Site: brandenburg
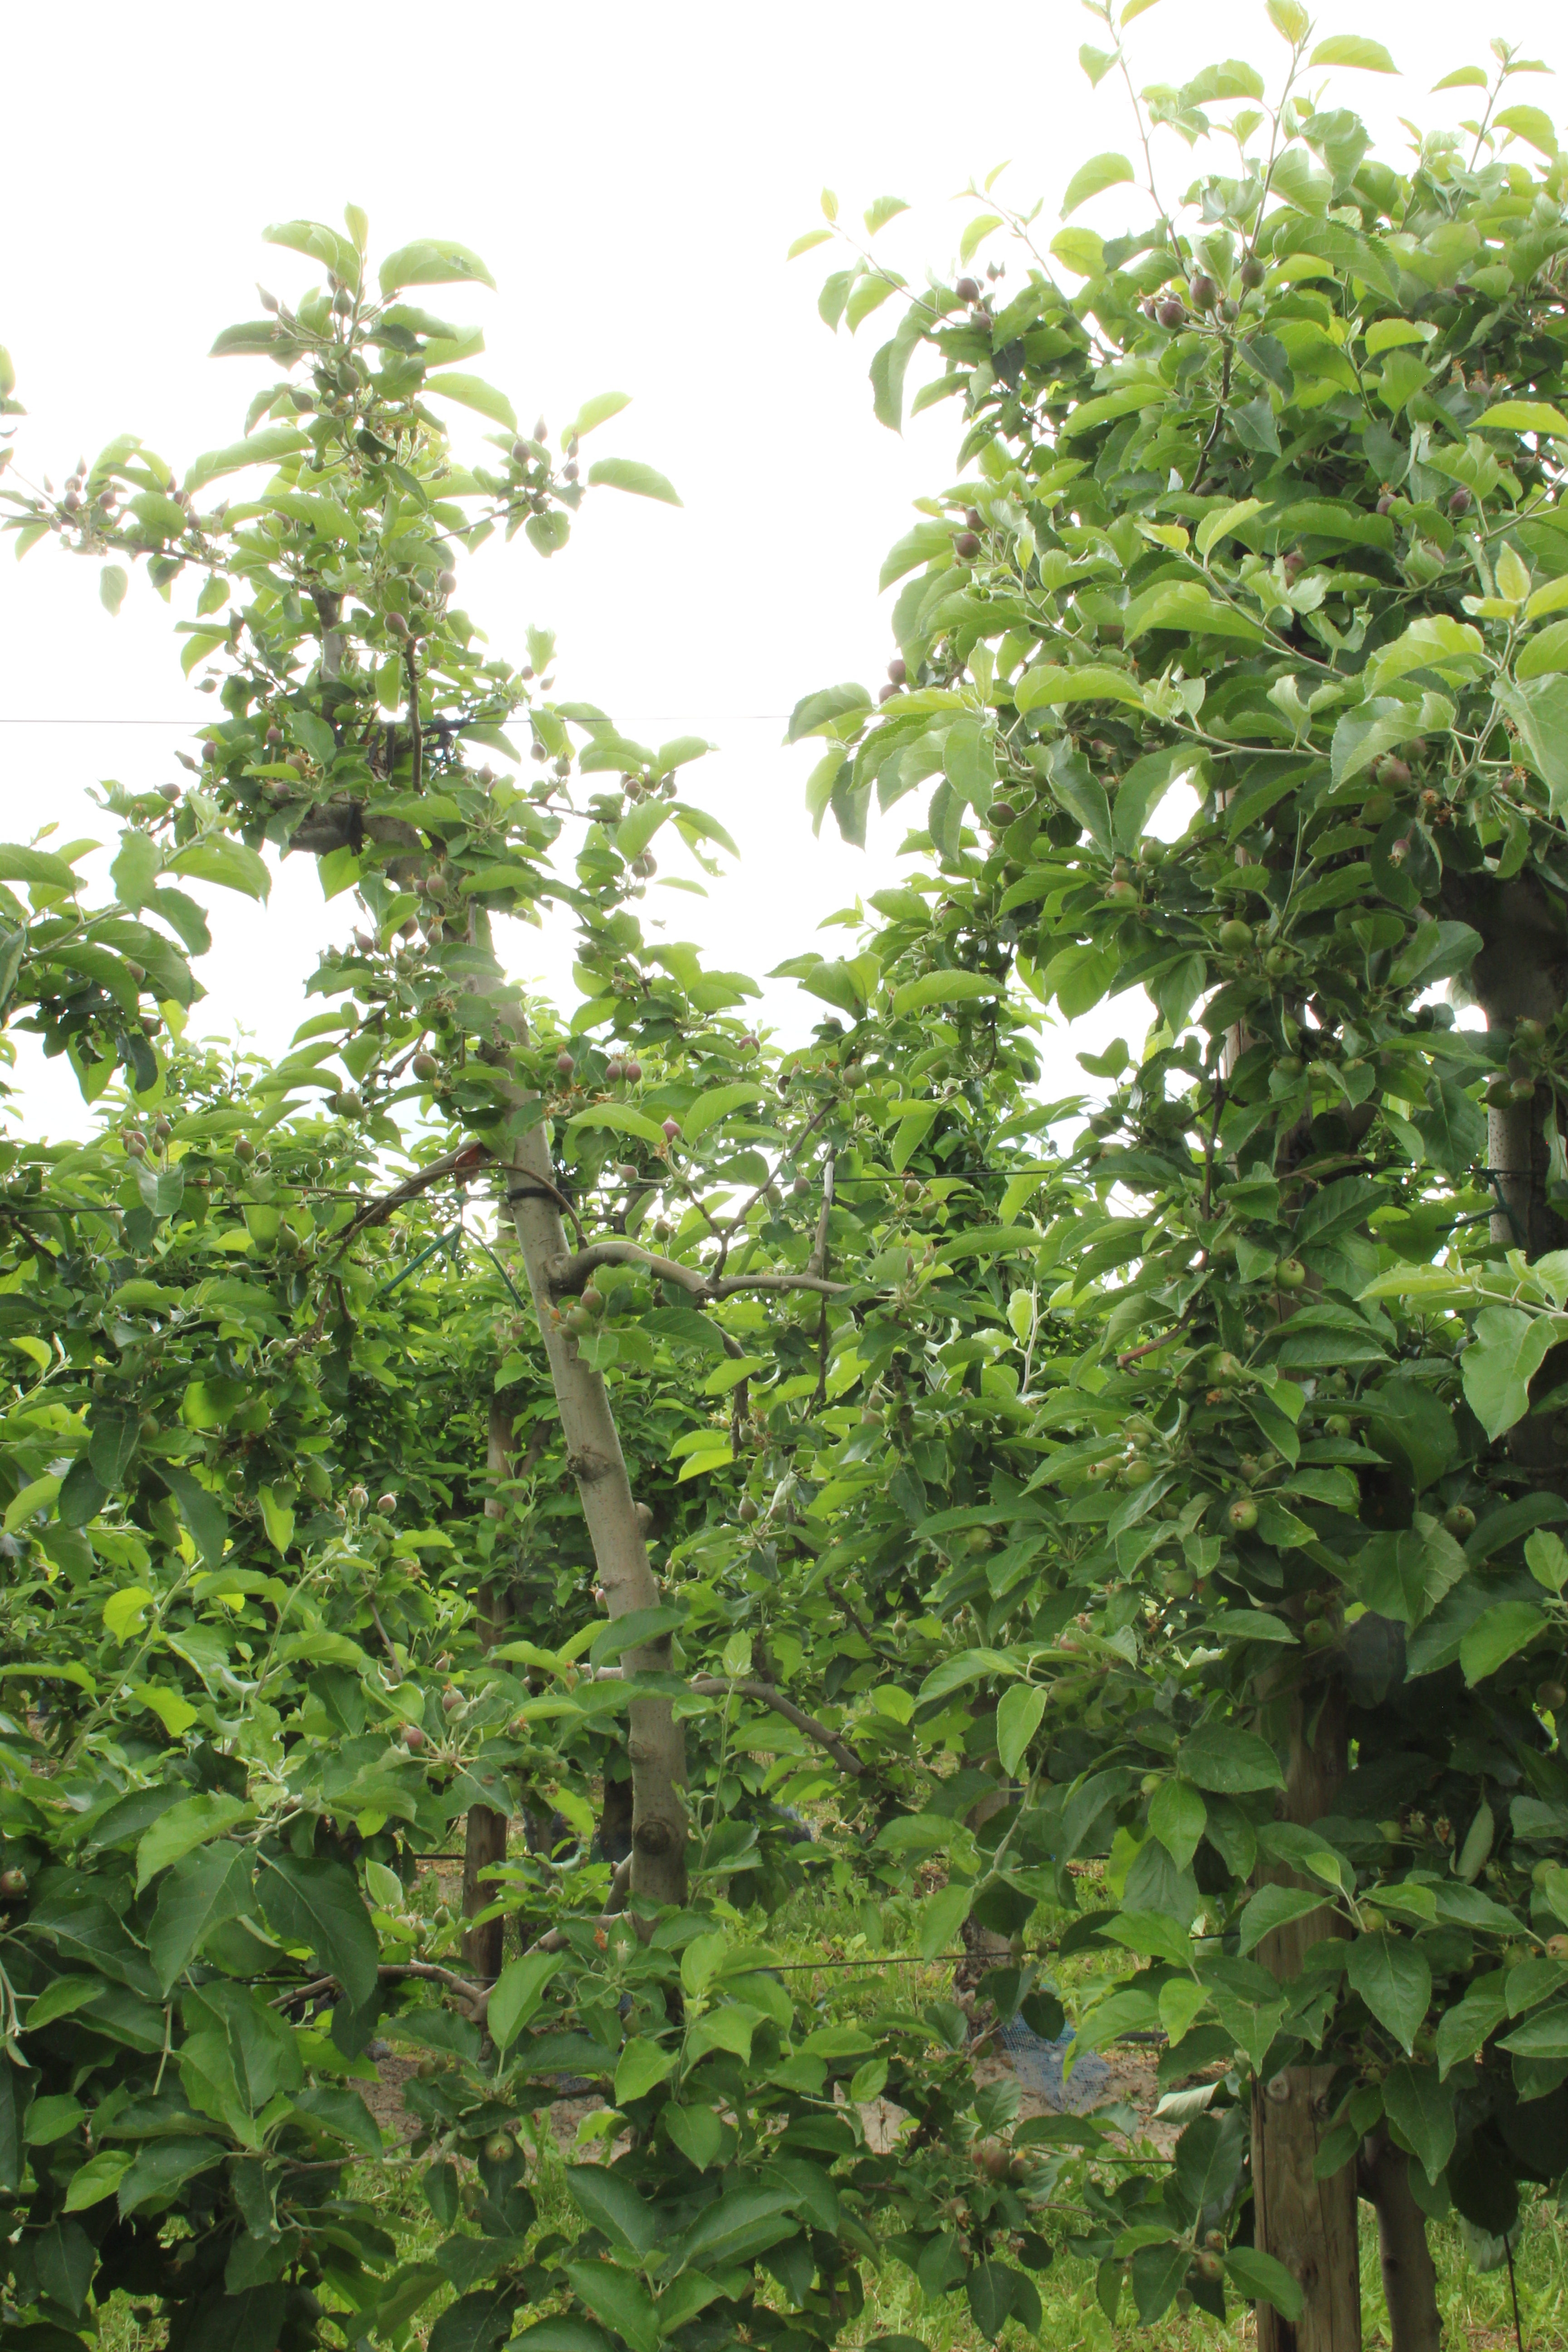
Growth stage (BBCH 72): Development of fruit